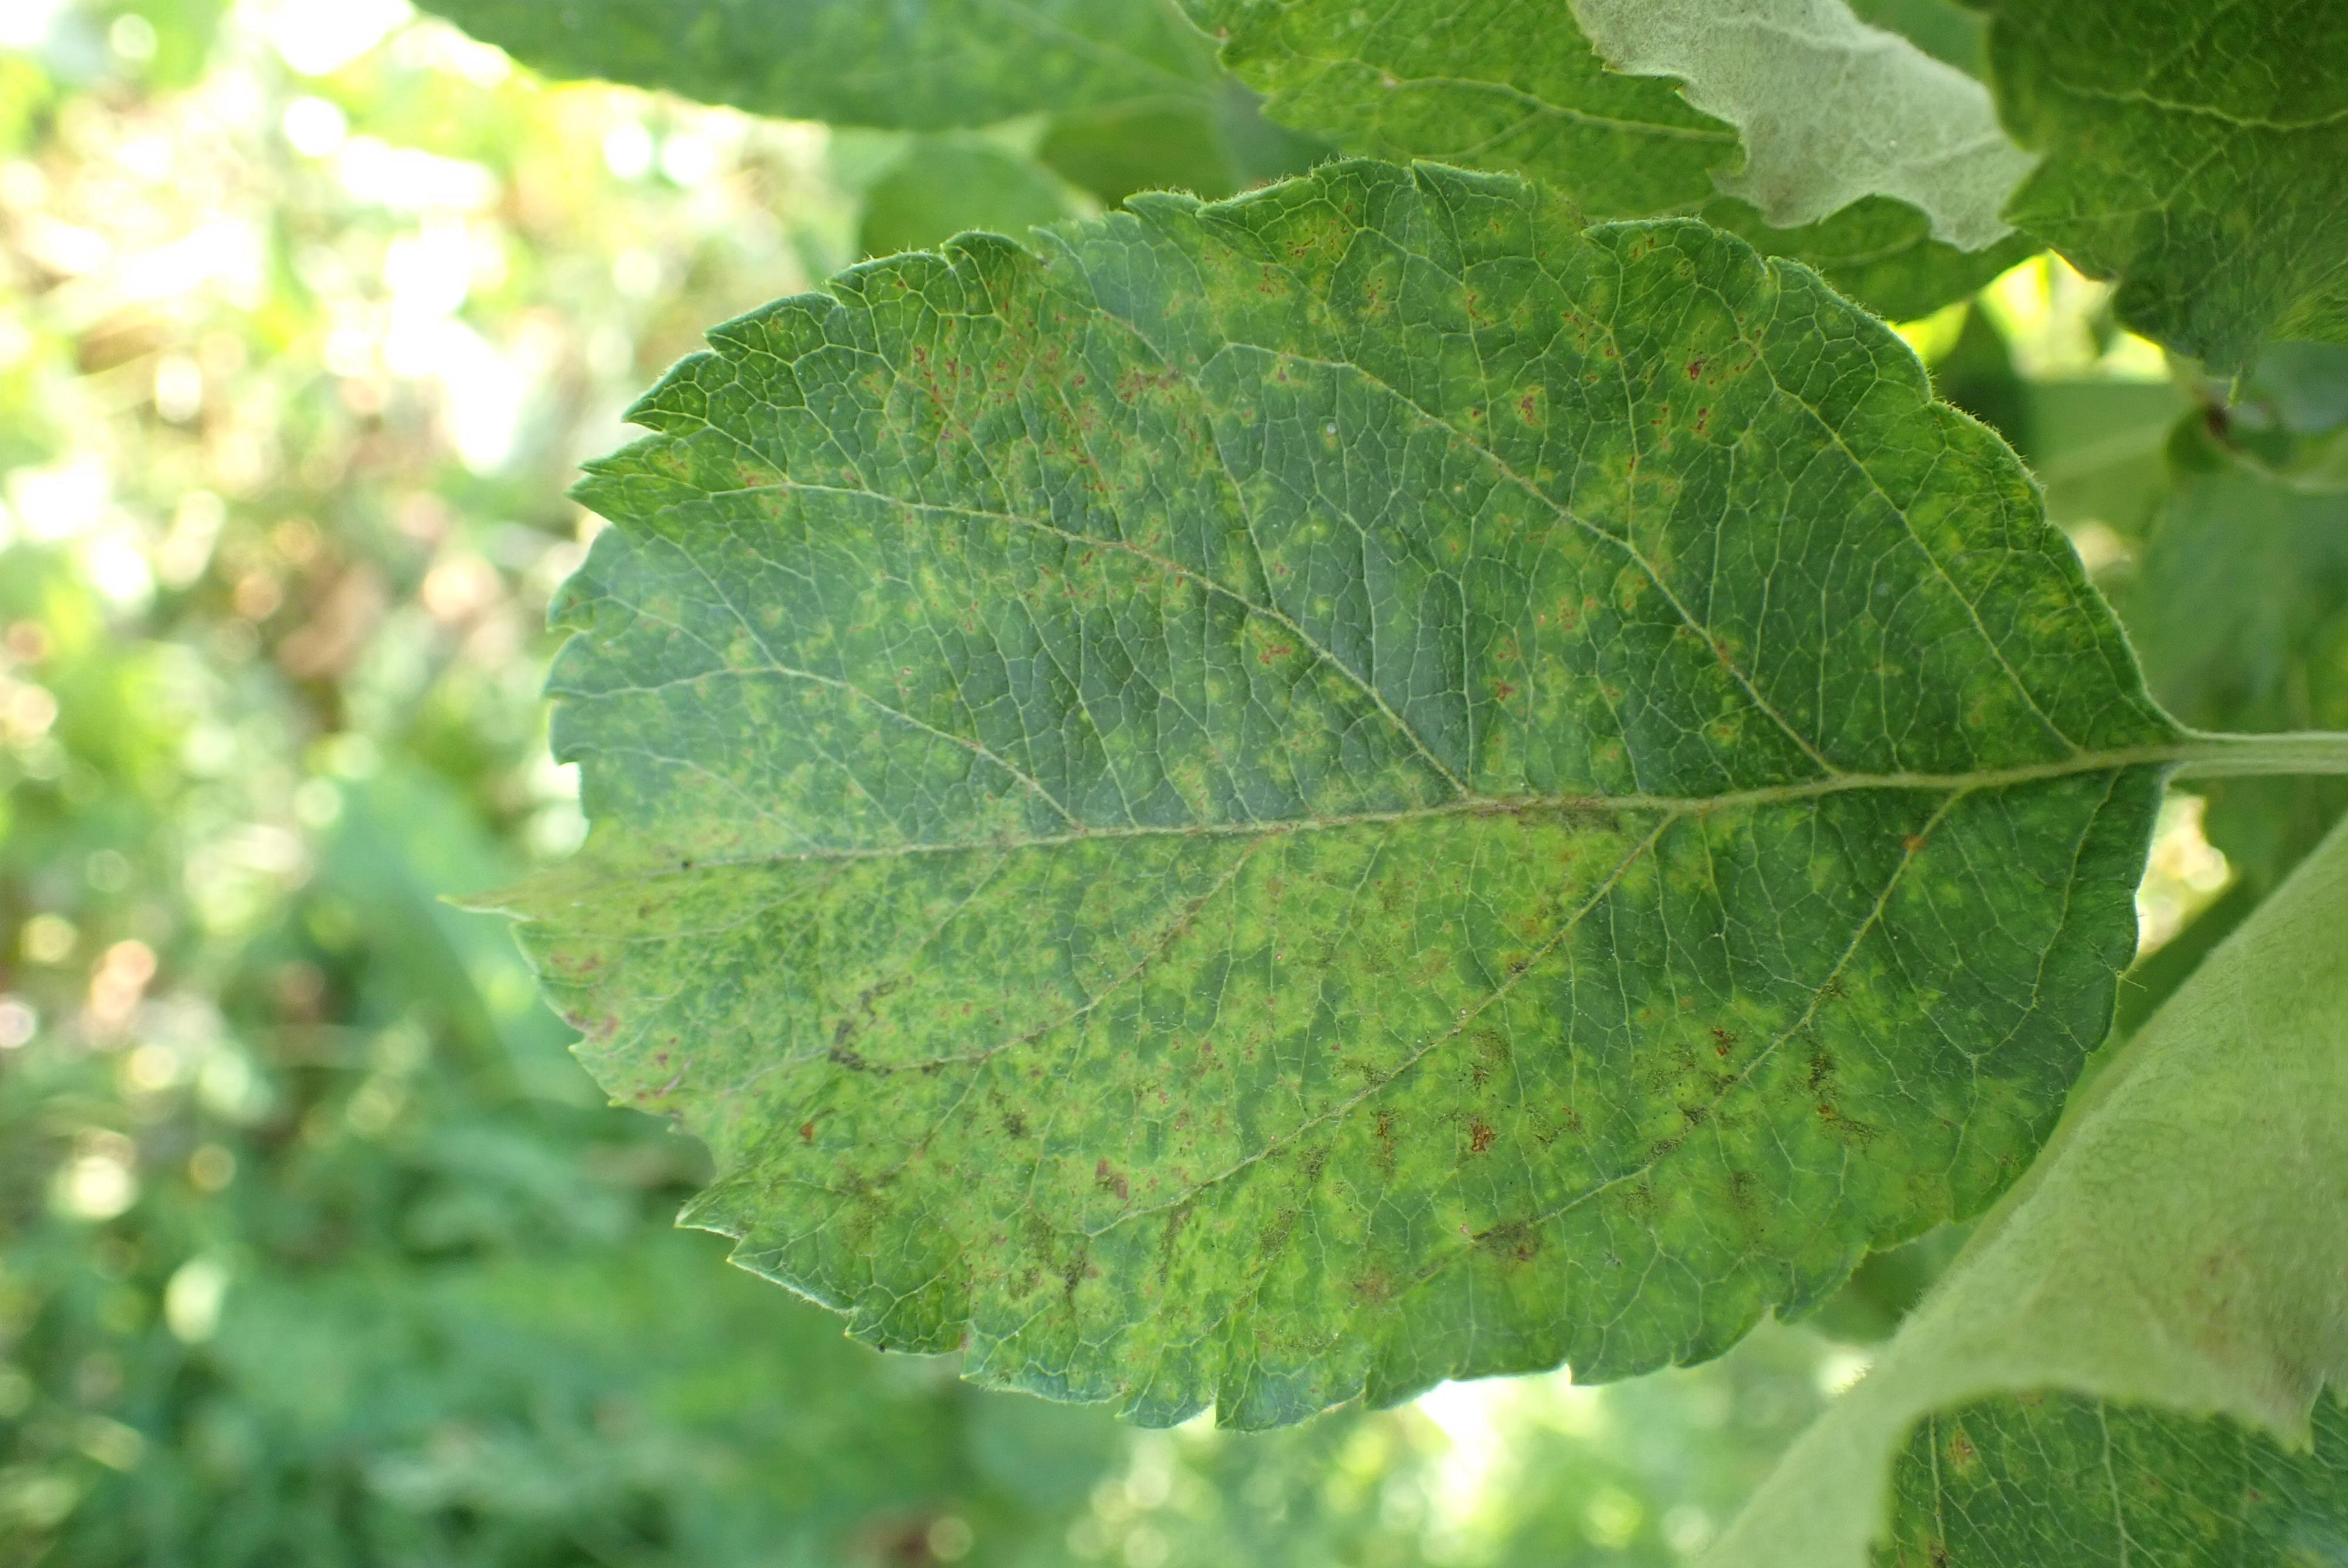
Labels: scab